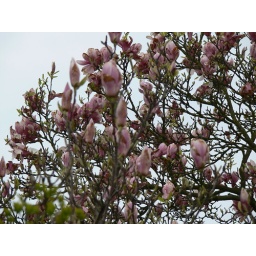
Magnolia flowers against a gray sky